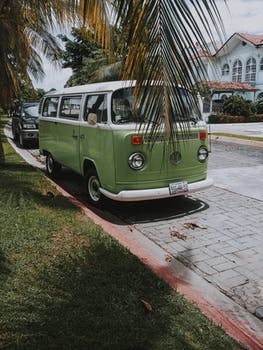
Label: No Watermark